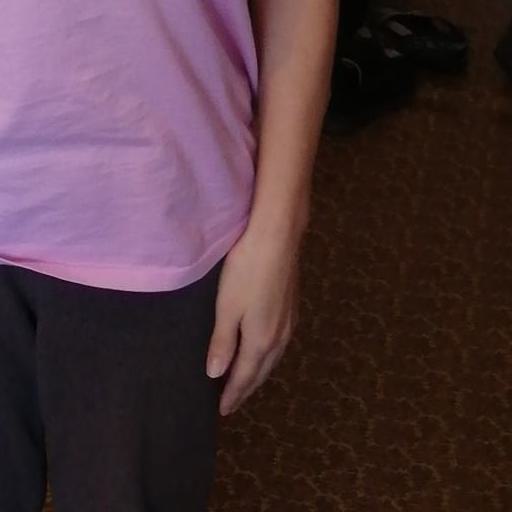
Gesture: no_gesture